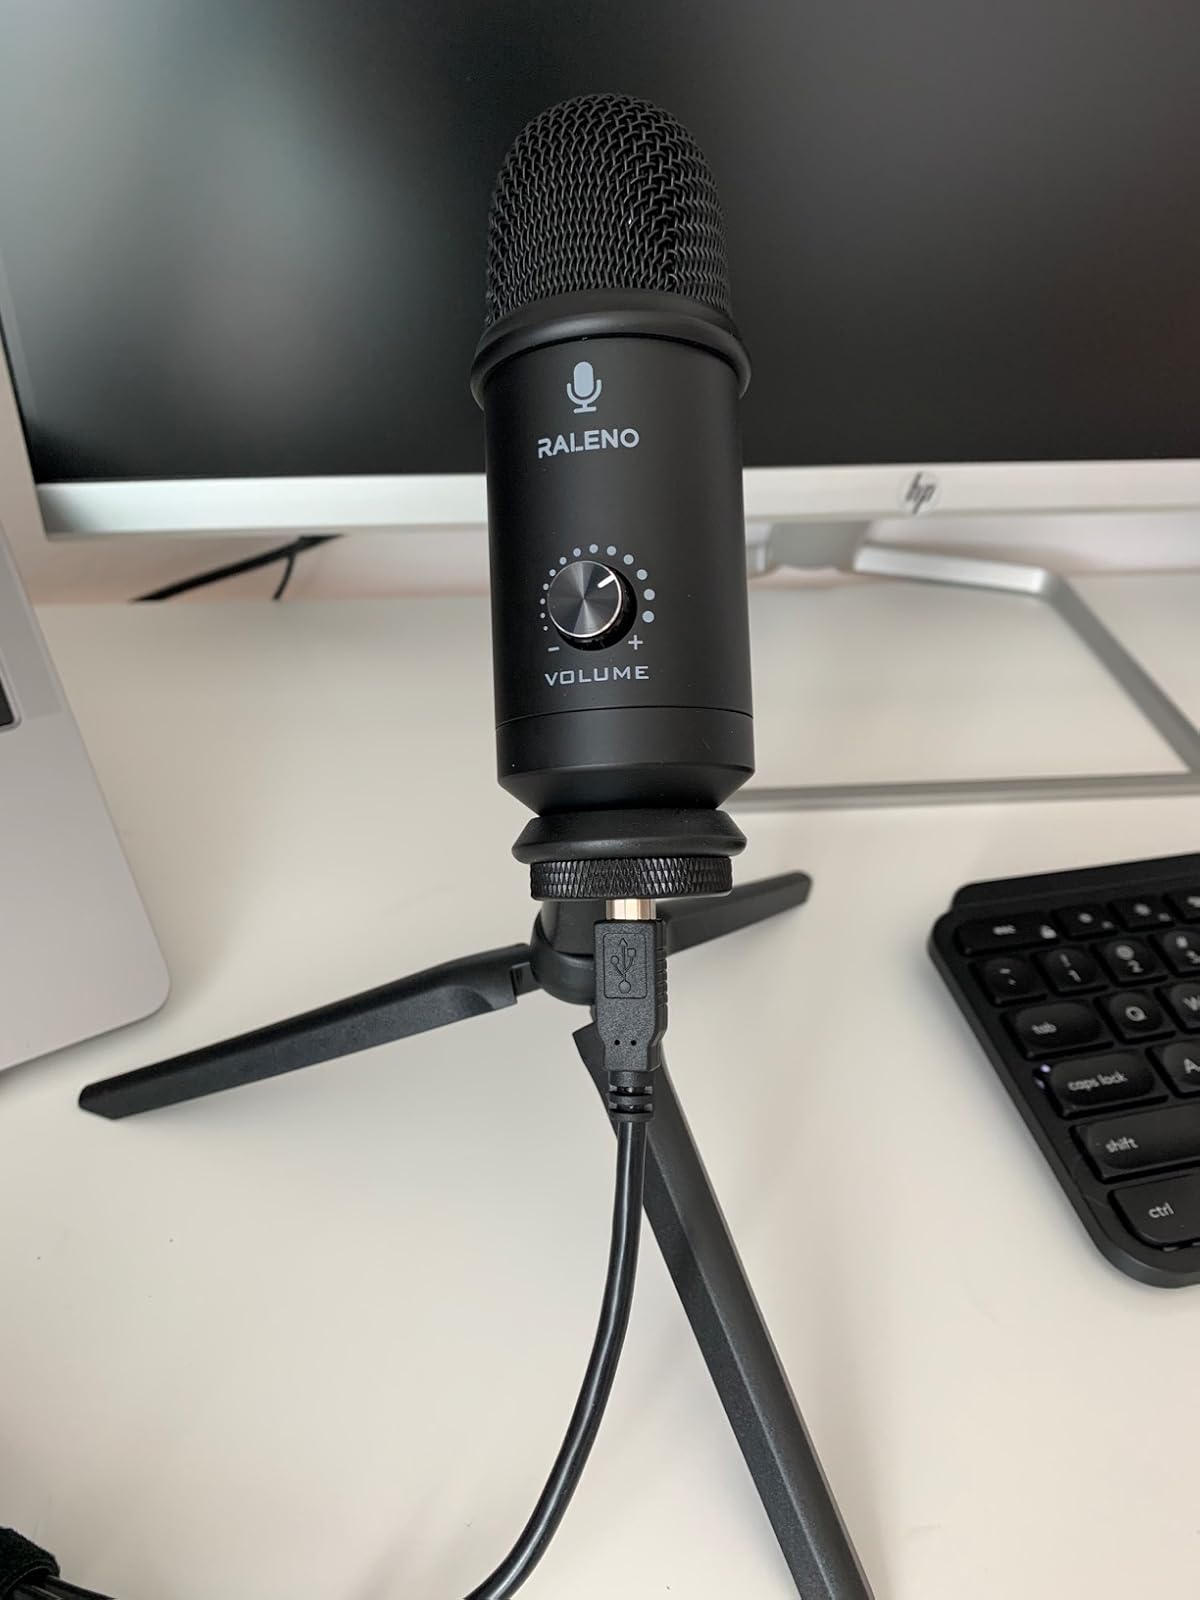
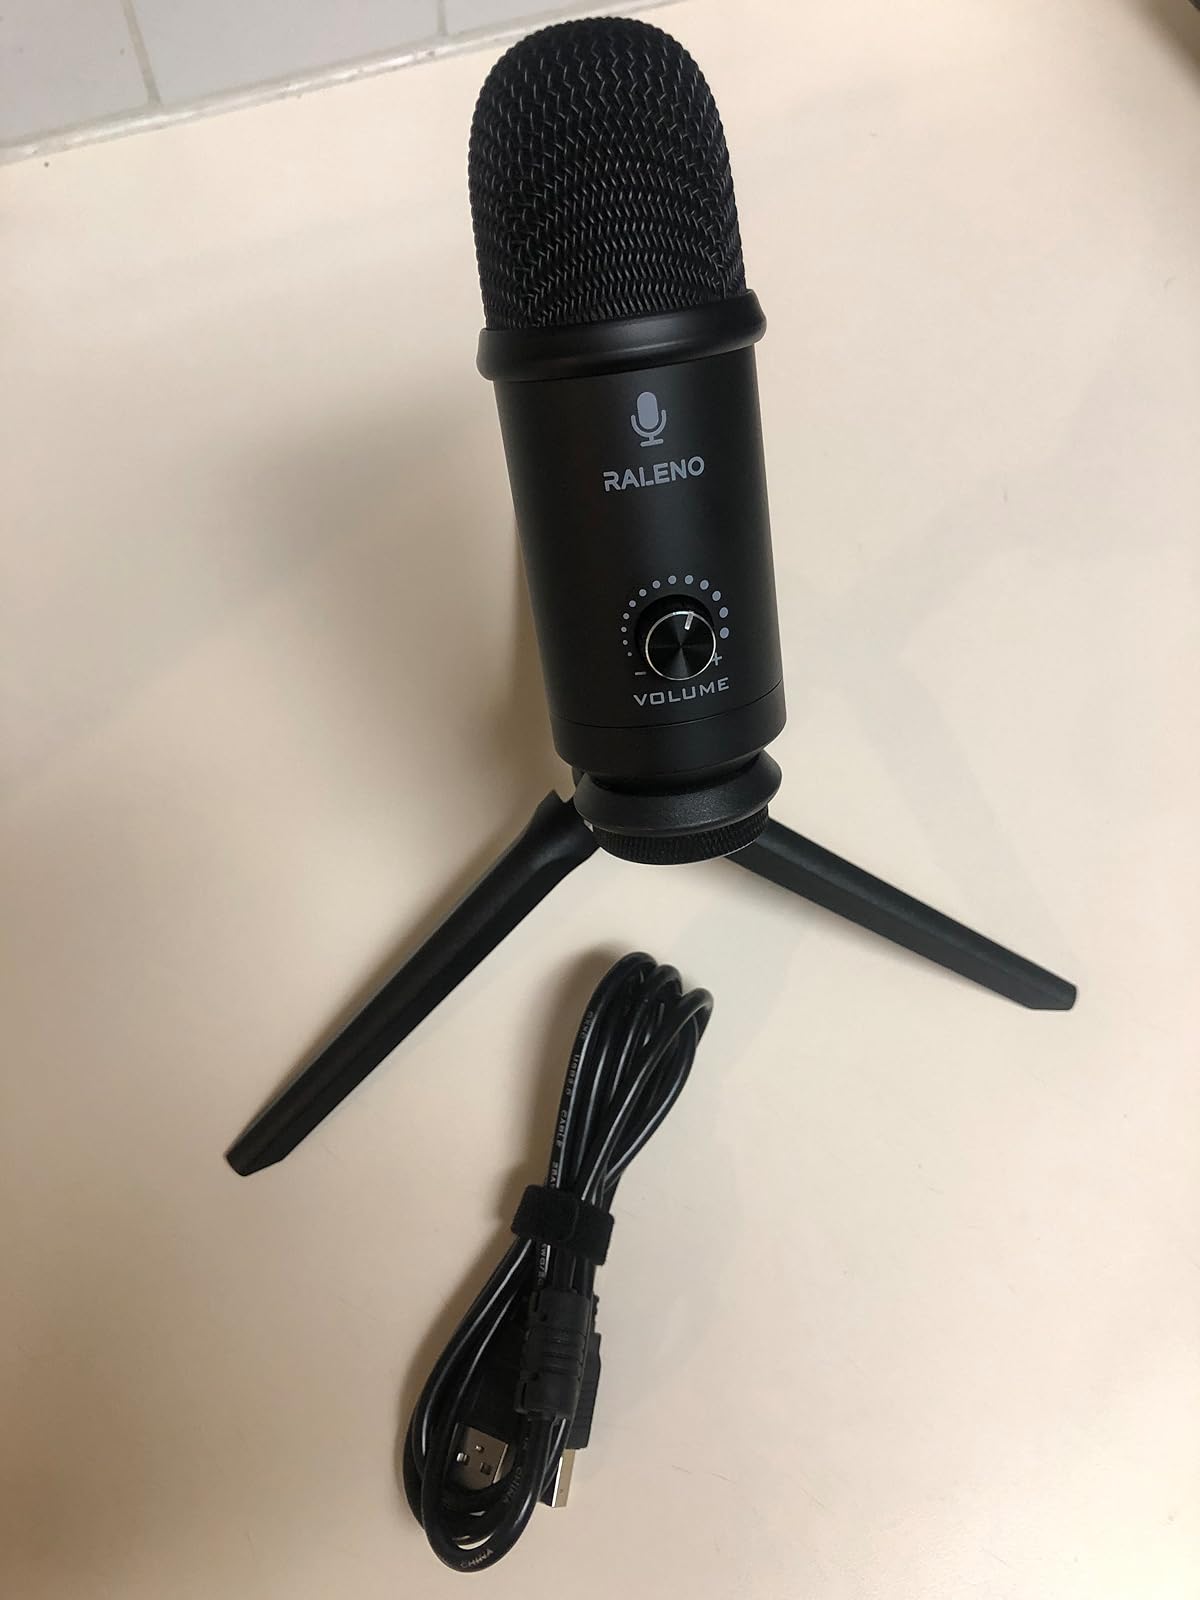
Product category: microphone
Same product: yes